Military history of Portugal

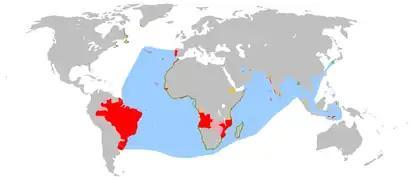
An anachronous map of the Portuguese Empire (1415–1999). Red – actual possessions; Pink – explorations, areas of influence and trade and claims of sovereignty; Blue – main sea explorations, routes and areas of influence. The disputed discovery of Australia is not shown.

On 24 and 25 July 1803, in Campo de Ourique, Lisbon, a regiment of infantry commanded by liberal army man Gomes Freire de Andrade and the Legion of Light Troops commanded by the also liberal-leaning Marquis of Alorna mutinied against the state authorities, entering in confrontation with the then recently created Royal Guard of the Police. The end of the mutinies, of forcing political liberalism on Portuguese government, did not succeed.